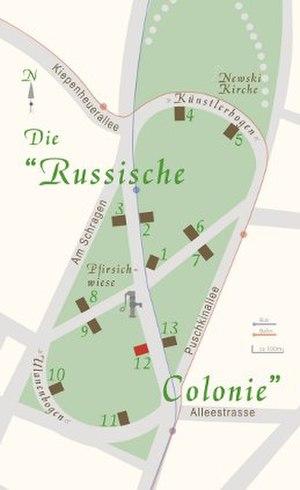
La colonie Alexandrowka de Potsdam, capitale du Land de Brandebourg en Allemagne, est pour l’époque un concept innovant de monument commémoratif créé en 1826 sous la forme d’un village russe créé ex nihilo, réclamé par un roi en mémoire d’un autre monarque qui venait de décéder peu de temps avant. Le roi et maître d’ouvrage était Frédéric-Guillaume III de Prusse tandis que le monarque décédé était le tsar Alexandre Iᵉʳ. Au village artificiel s’ajoute un parc-verger conçu par Peter Joseph Lenné dont la vocation programmatique se maintiendra jusqu’à nos jours en raison des espèces d’arbres fruitiers rares qui s’y trouvaient et qu’on essaie de reconstituer à ce jour. En réalité, c’est moins la personne du tsar que l’amitié entre deux souverains, et à travers eux deux nations s’influençant réciproquement, que voulait célébrer le roi de Prusse. Il s’agit d’une reproduction libre de colonie militaire telle qu’elle est pratiquée en Russie à cette époque, donc en quelque sorte de la délocalisation de la culture russe sur le sol brandebourgeois afin de se souvenir du lien culturel qui unit les deux royaumes par des marqueurs visibles sur le terrain.